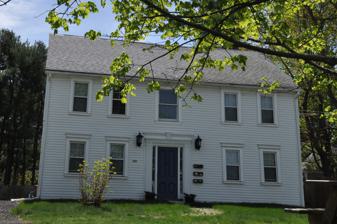
Building: Greene–Durfee House
Country: United States of America
Year built: 1780
Historic house in Rhode Island, United States United States historic place Greene–Durfee House U.S. National Register of Historic Places Show map of Rhode Island Show map of the United States Location 1272 W. Shore Rd., Warwick, Rhode Island Coordinates 41°42′46″N 71°22′48″W / 41.71278°N 71.38000°W / 41.71278; -71.38000 Built c. 1780 Architectural style Georgian MPS Warwick MRA NRHP reference No. 83000172 Added to NRHP August 18, 1983 The Greene–Durfee House (also Greene–Durffee ) is a historic house at 1272 West Shore Road in Warwick, Rhode Island . History and architecture The house was built in the late eighteenth century by William Greene (1763–1852), a descendant of John Greene , an original settler of Warwick in 1643. William Greene was a farmer merchant marine and his father, Godfrey Greene (1732–1801), was a mariner and shipmaster. A date of circa 1780 has been given to the house, but Greene likely did not build until after his marriage in 1796. In 1846 he sold the house to Charles Wells Greene (1850–1857), his only son, who died unmarried. The house was inherited by his sister, Almira (Greene) Durfee (1807–1888), widow of Edward Greene Durfee (1809–1851). The house was later acquired by her daughter, Sarah, and her husband John F. Woodmansee. In the early twenty–first century the house was divided into apartments, though this has been reversed. The house, a 2 + 1 ⁄ 2 -story wood-frame structure with a large central chimney, stands set well back from the west side of the road, opposite Church Avenue and a small cemetery. It is set behind a small wood-frame commercial building and is partially screened from view by bushes. It is one of the city's finest Georgian style houses, with a particularly well-preserved interior. The house was listed on the National Register of Historic Places in 1983. See also National Register of Historic Places listings in Kent County, Rhode Island References